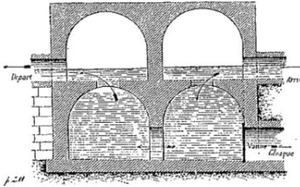
“Piscine épuratoire” (bassin de décantation) de l'aqueduc antique de l'Aqua Virgo, alimentant jadis Rome en eau potable.
Les aqueducs de Rome forment un vaste réseau d'adduction d'eau constitué de canaux artificiels qui convergent vers la ville de Rome antique et assurent son alimentation en eau potable. Ils sont construits et agrandis au fil des siècles pour adapter l'approvisionnement en eau à une population toujours plus importante et à des édifices requérant une grande quantité d'eau pour fonctionner, comme les thermes et les naumachies. La construction des aqueducs s'étend dans toute la péninsule italienne puis dans toutes les provinces de l'Empire à mesure que la puissance romaine croît. Contrairement aux autres type d'édifices, les structures des aqueducs les plus impressionnantes ne se trouvent pas à Rome mais dans les provinces comme le Pont du Gard, l'aqueduc de Ségovie ou encore l'aqueduc de Carthage de plus de 100 km de long. Toutefois, le réseau d'aqueducs de Rome demeure unique de par sa taille, sa capacité et sa complexité.